Papamoa

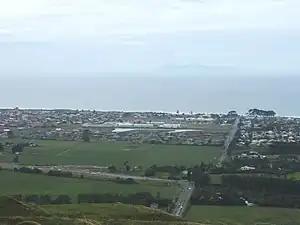

Papamoa or Papamoa Beach is a suburb of Tauranga, located about 11 kilometres from the city centre. It is the largest residential suburb in Tauranga. It is bordered to the west by Arataki and Mount Maunganui (east of Sunrise Avenue and Hibiscus Avenue), the east by the Kaituna River (separating it from the Western Bay of Plenty District) and to the south by State Highway 2.